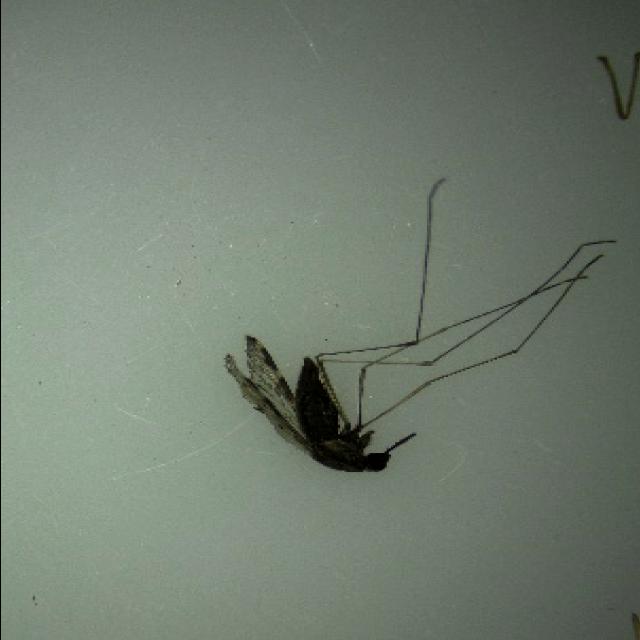
Species: anopheles_sinensis